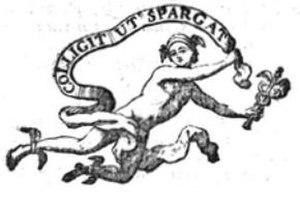
Marque de la revue Mercure de France extrait de la page de titre de la livraison datée octobre 1749.
Le Mercure de France est une revue française, fondée en 1672 et disparue en 1965 d'abord publiée sous le nom de Mercure galant, qui a évolué en plusieurs étapes avant de devenir une maison d'édition à la fin du XIXᵉ siècle, grâce à Alfred Vallette.